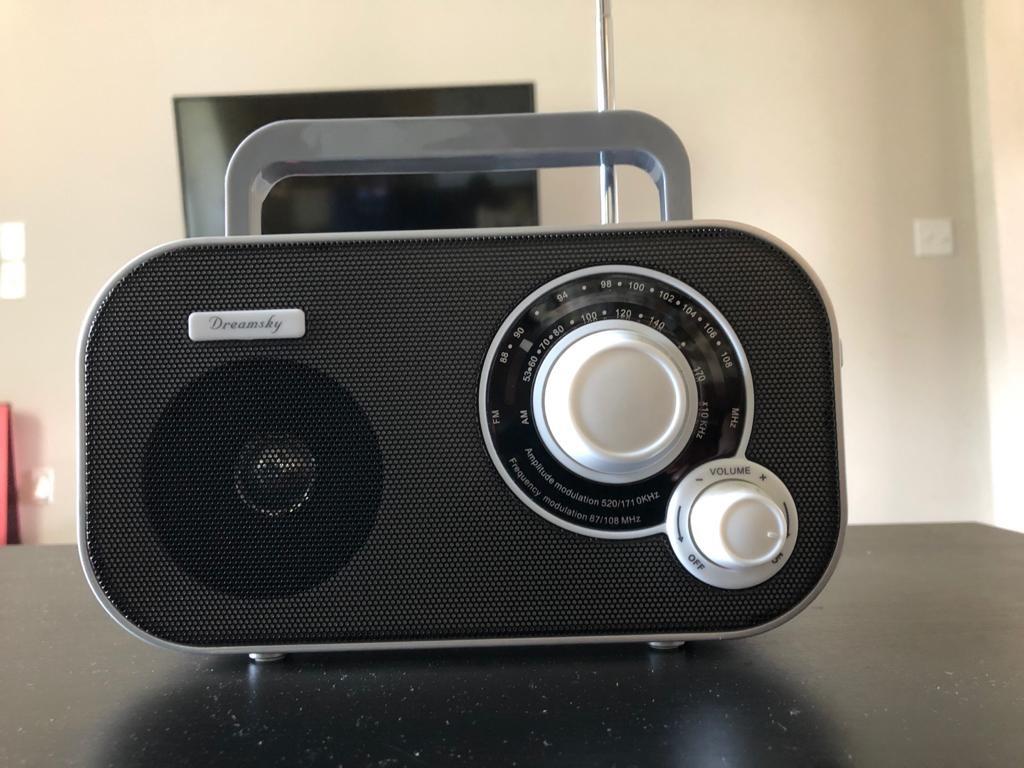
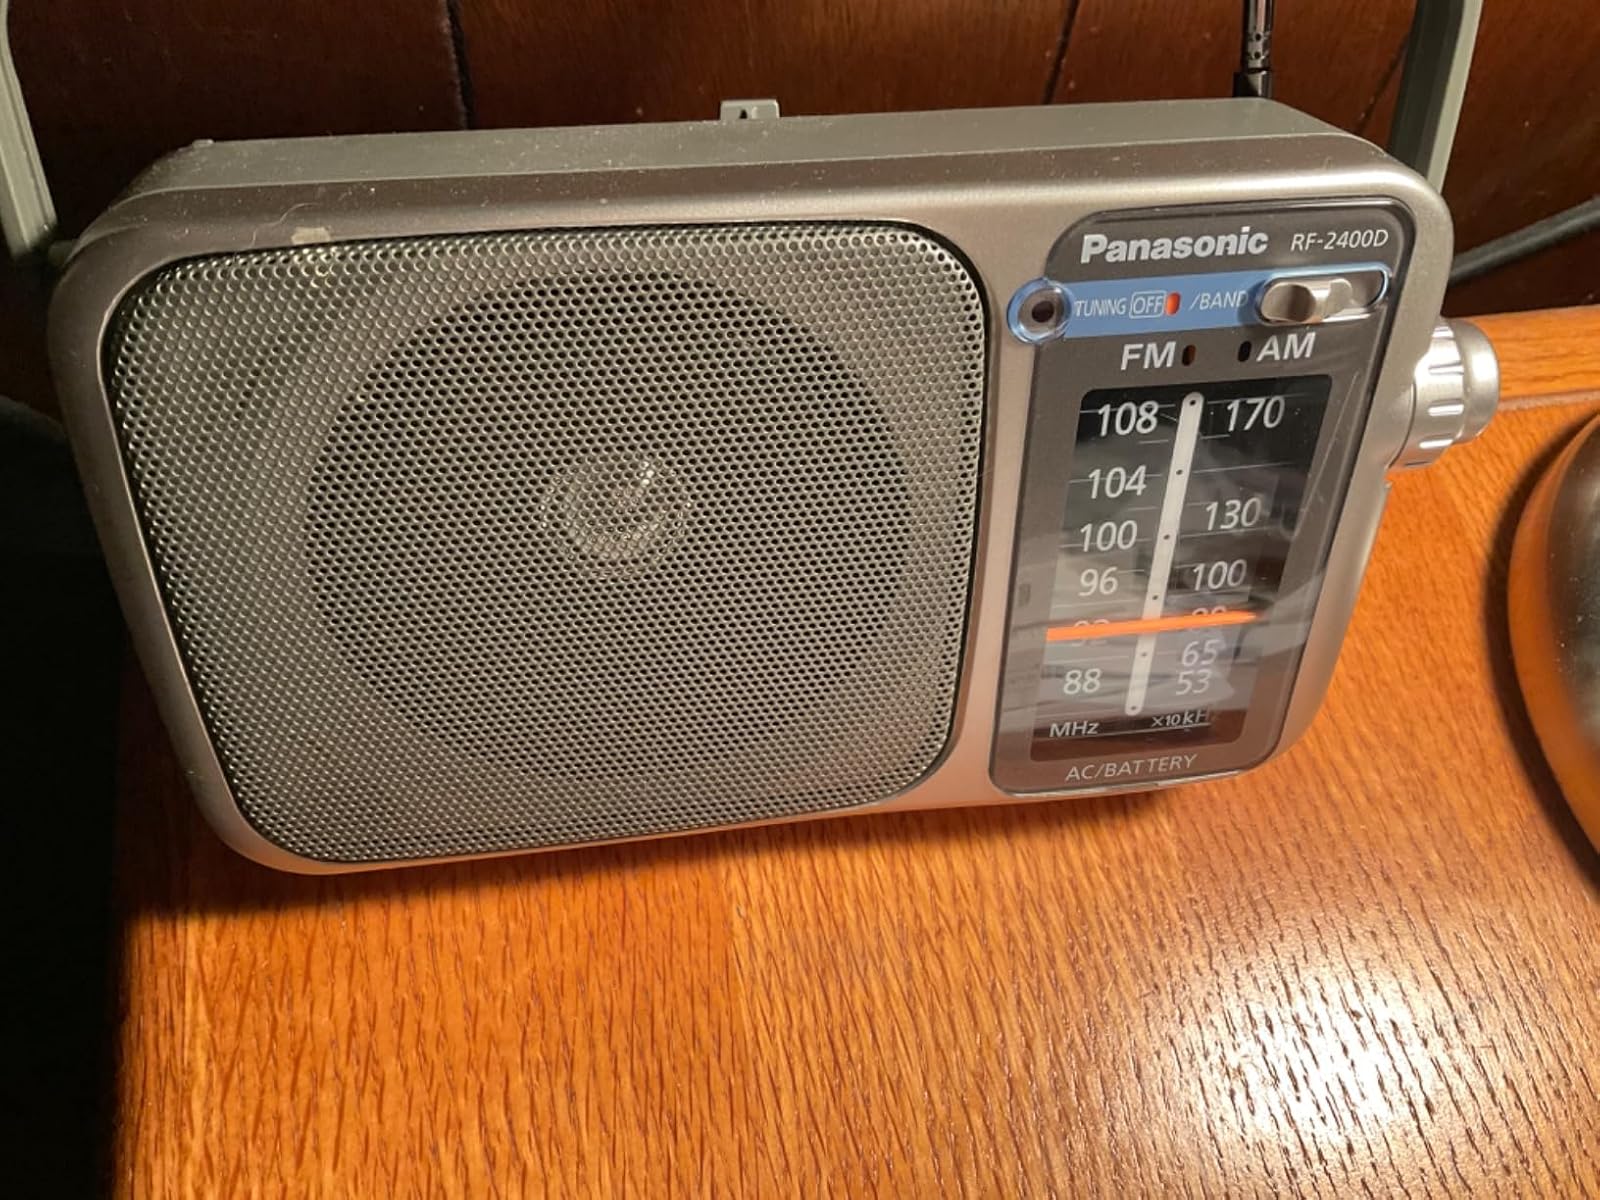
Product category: radio
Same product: no